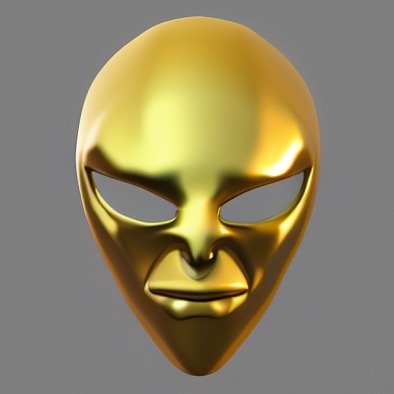
미적 점수 (1~10점): 6